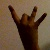
The image shows a hand gesture representing the number 8 in Indian Sign Language.